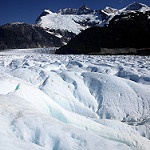
Scene: Outdoor